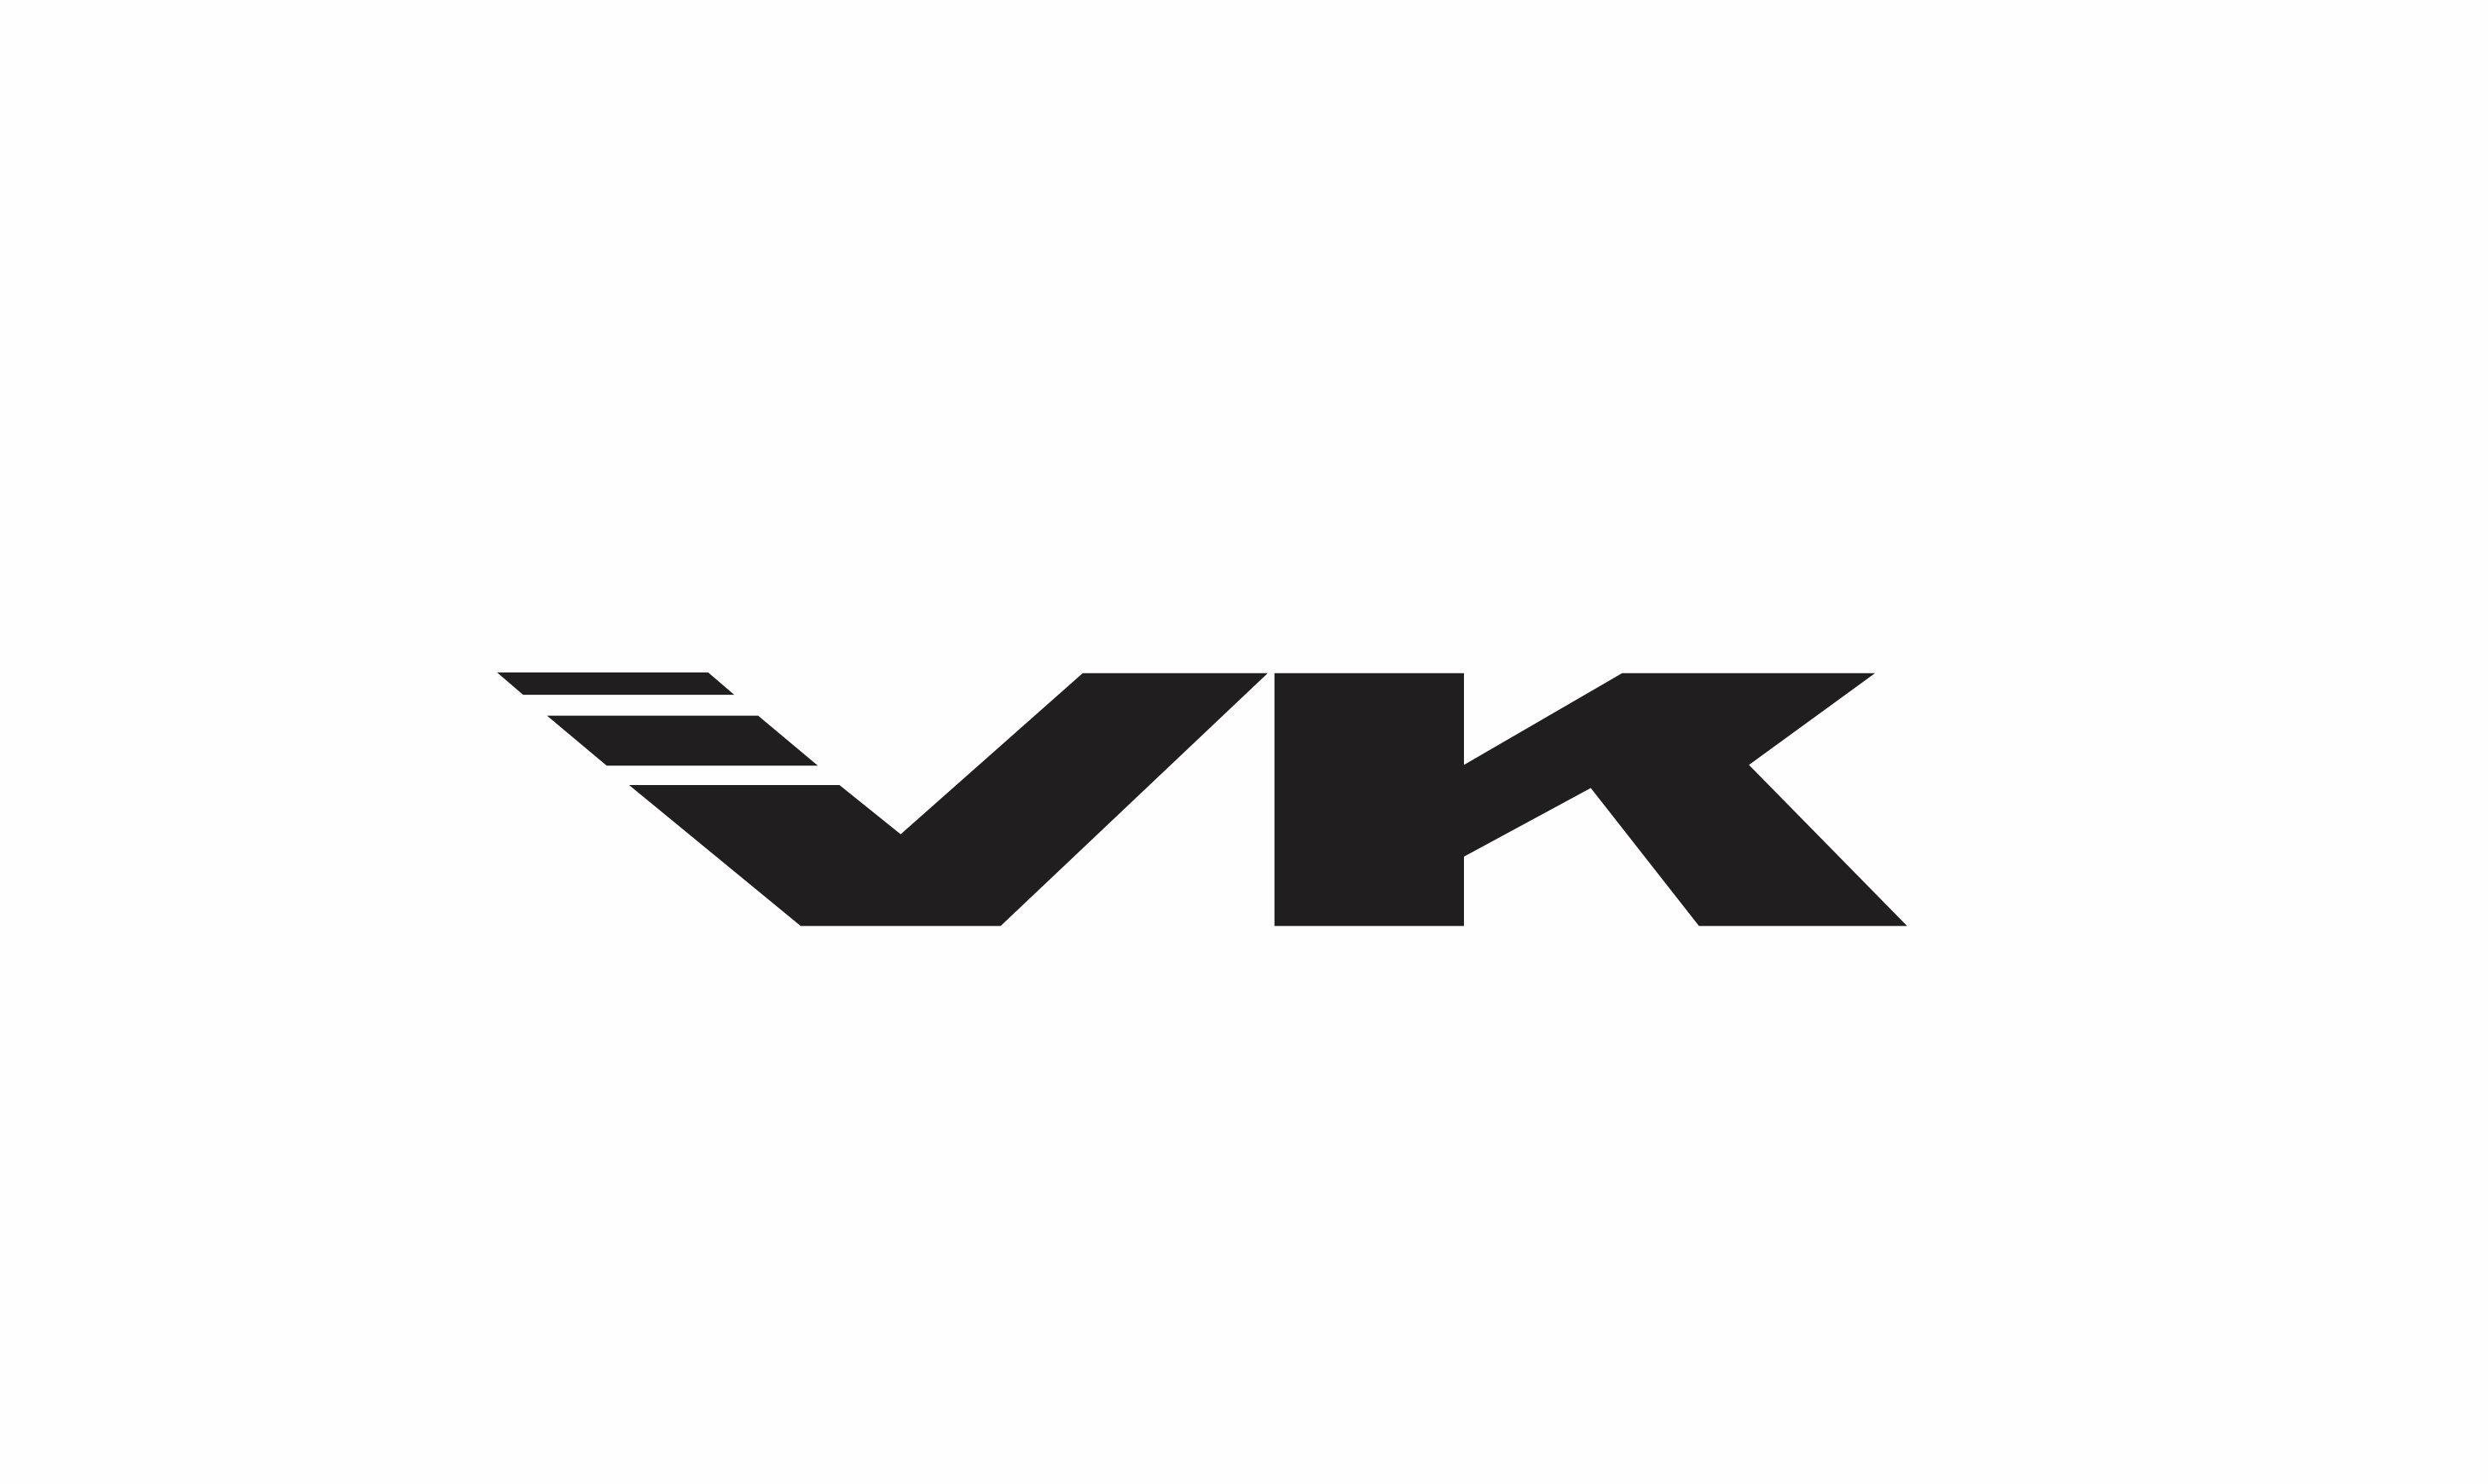
CUSTOM GI ANY MODEL ANY SIZE
ORDER ANY OF OUR OUT OF STOCK OR OLD MODELS OR CREATE YOUR OWN CUSTOM GI Manufacturing time is 4-6 weeks No returns on custom products Leave details in note section Limited time offer 450GSM Pearl Weave Jacket Signature 10oz. Mil Spec Ripstop Pants Pearl Weave Gusset EVA foam Collar Ripstop covered lapel and inner reinforcements All major stress points are triple stitched All seam tape is folded under to avoid being scratchy A perfect combination of lightness and durability
Brand: Vandal Kimonos
Category: Apparel & Accessories > Clothing > Uniforms & Workwear > Military Uniforms